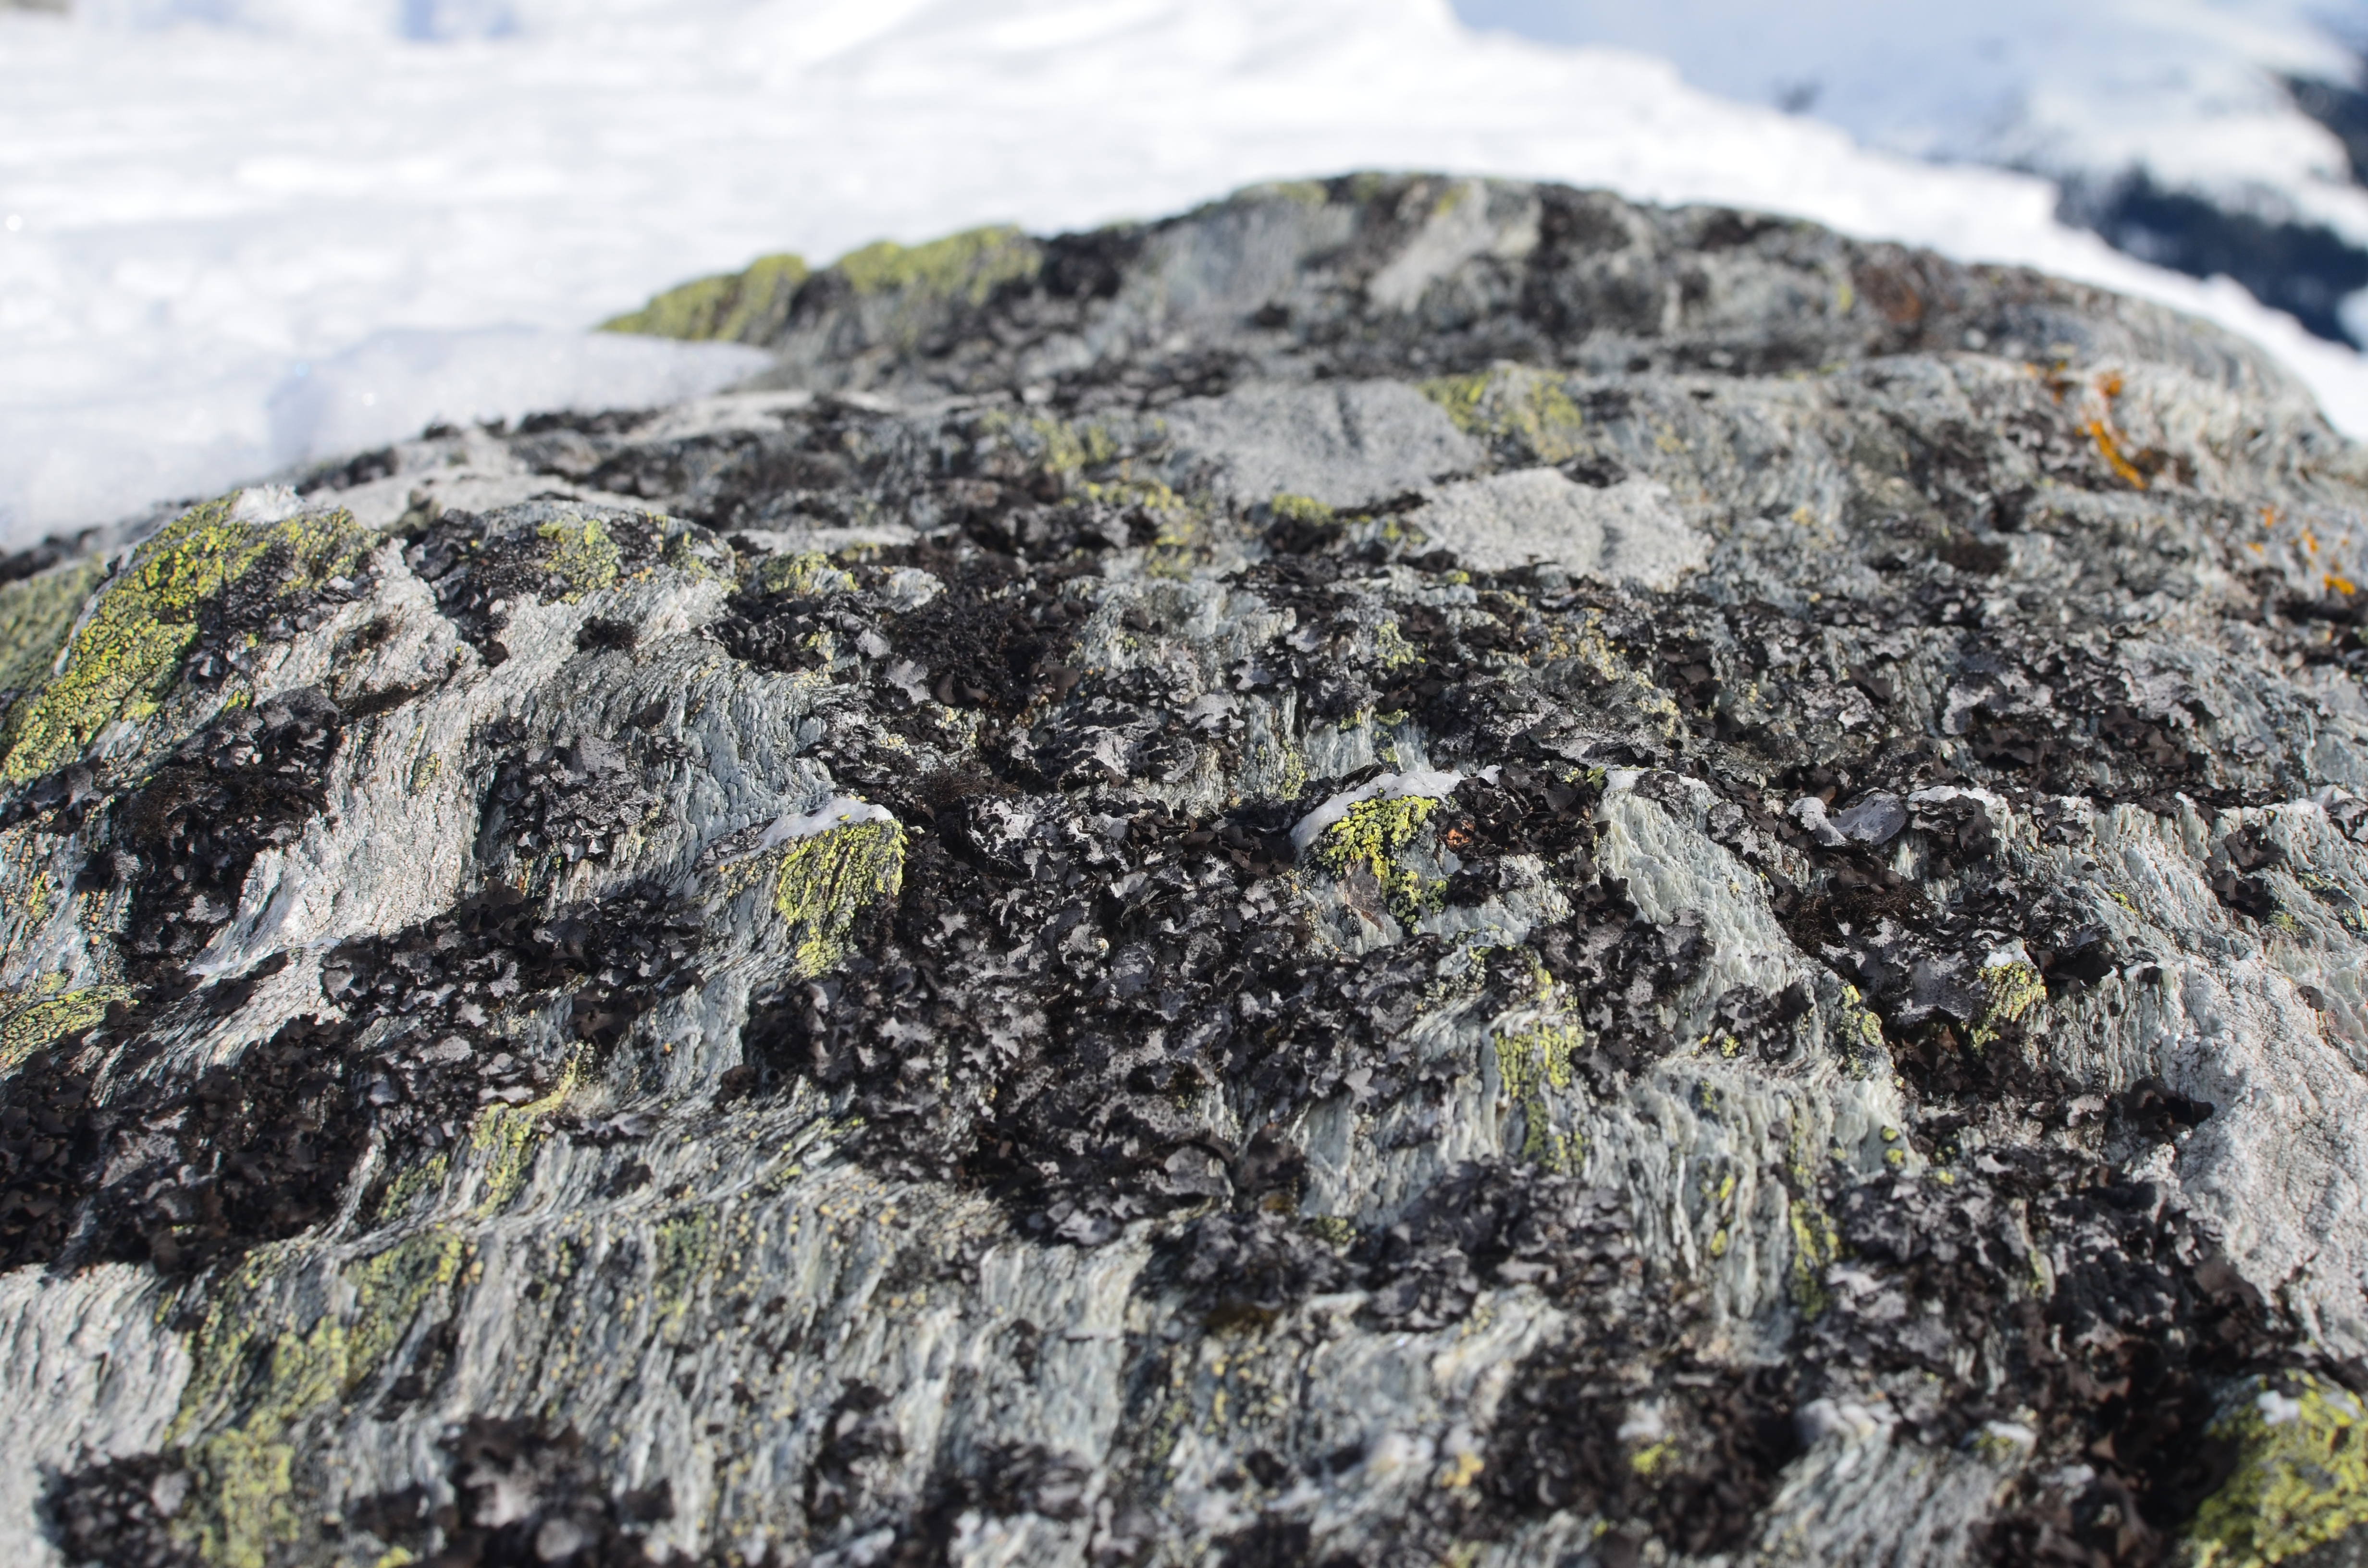
nature, rock, mountain, cliff, seaweed, soil, terrain, material, ridge, geology, algae, boulder, bedrock, tide pool, igneous rock